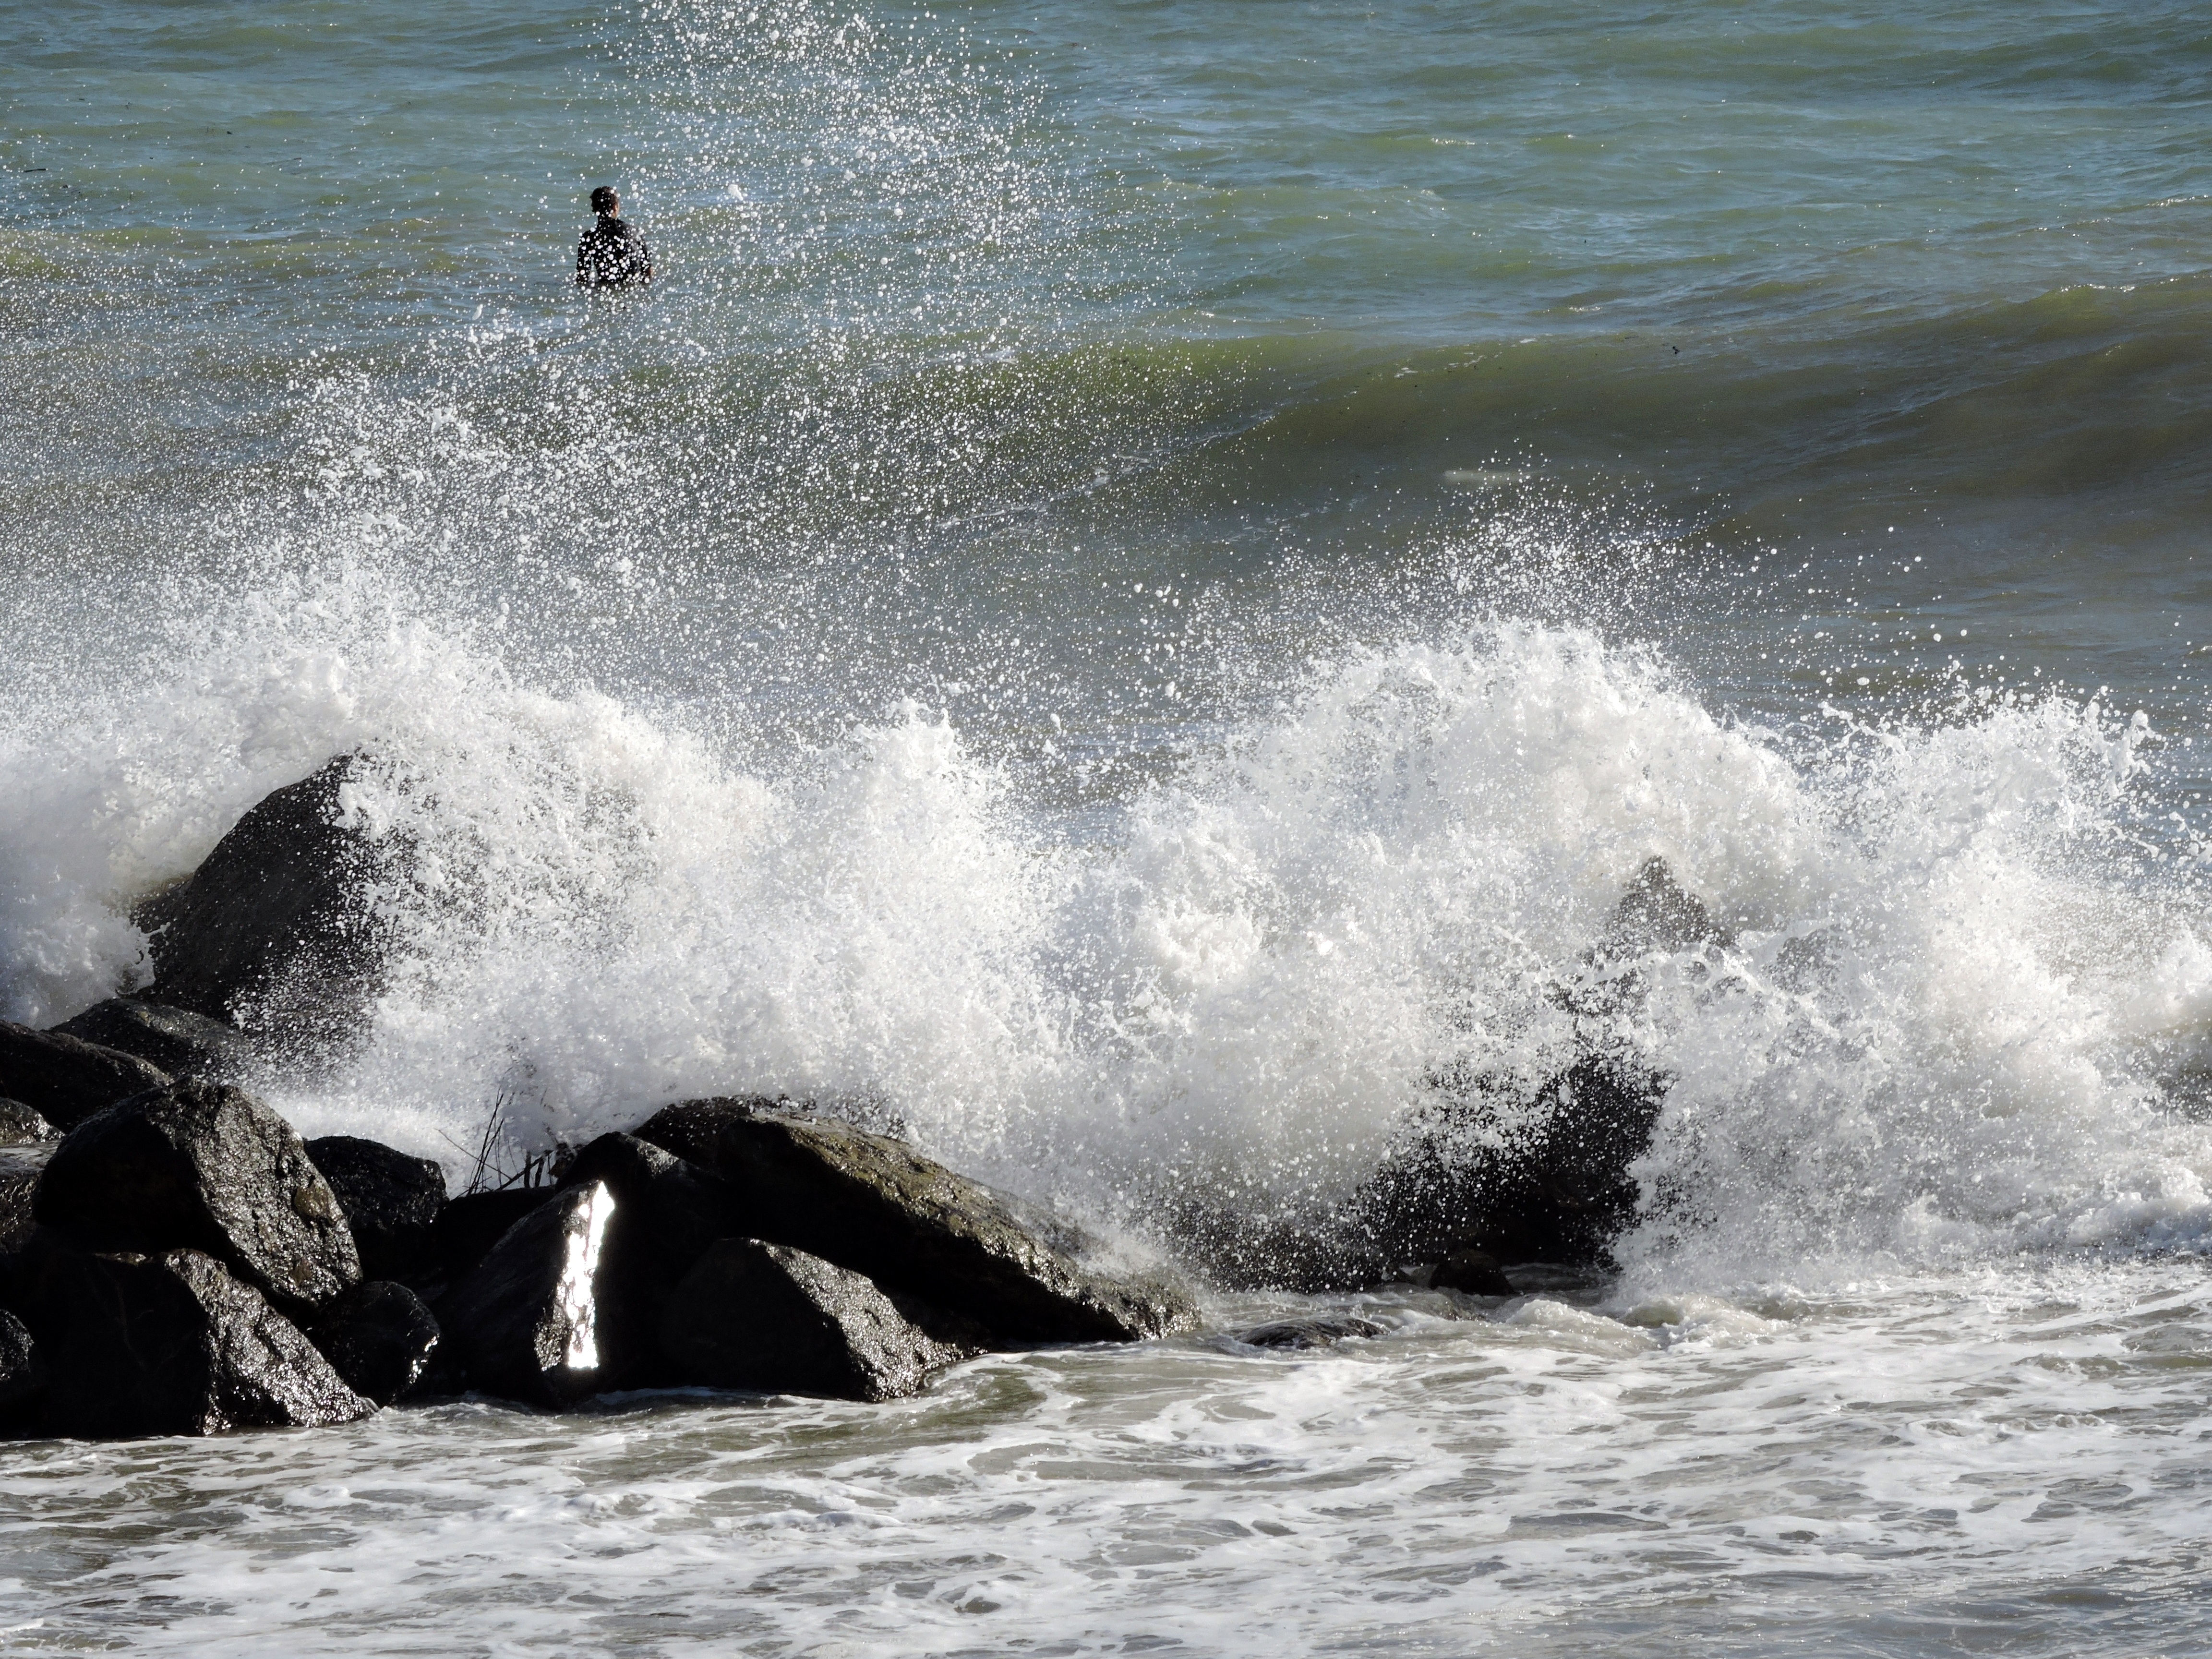
beach, sea, coast, water, ocean, shore, wave, wind, surfing, spray, surfboard, rapid, rocks, waves, sports, water sport, wind wave, boardsport, surfing equipment and supplies, surface water sports, bodyboarding